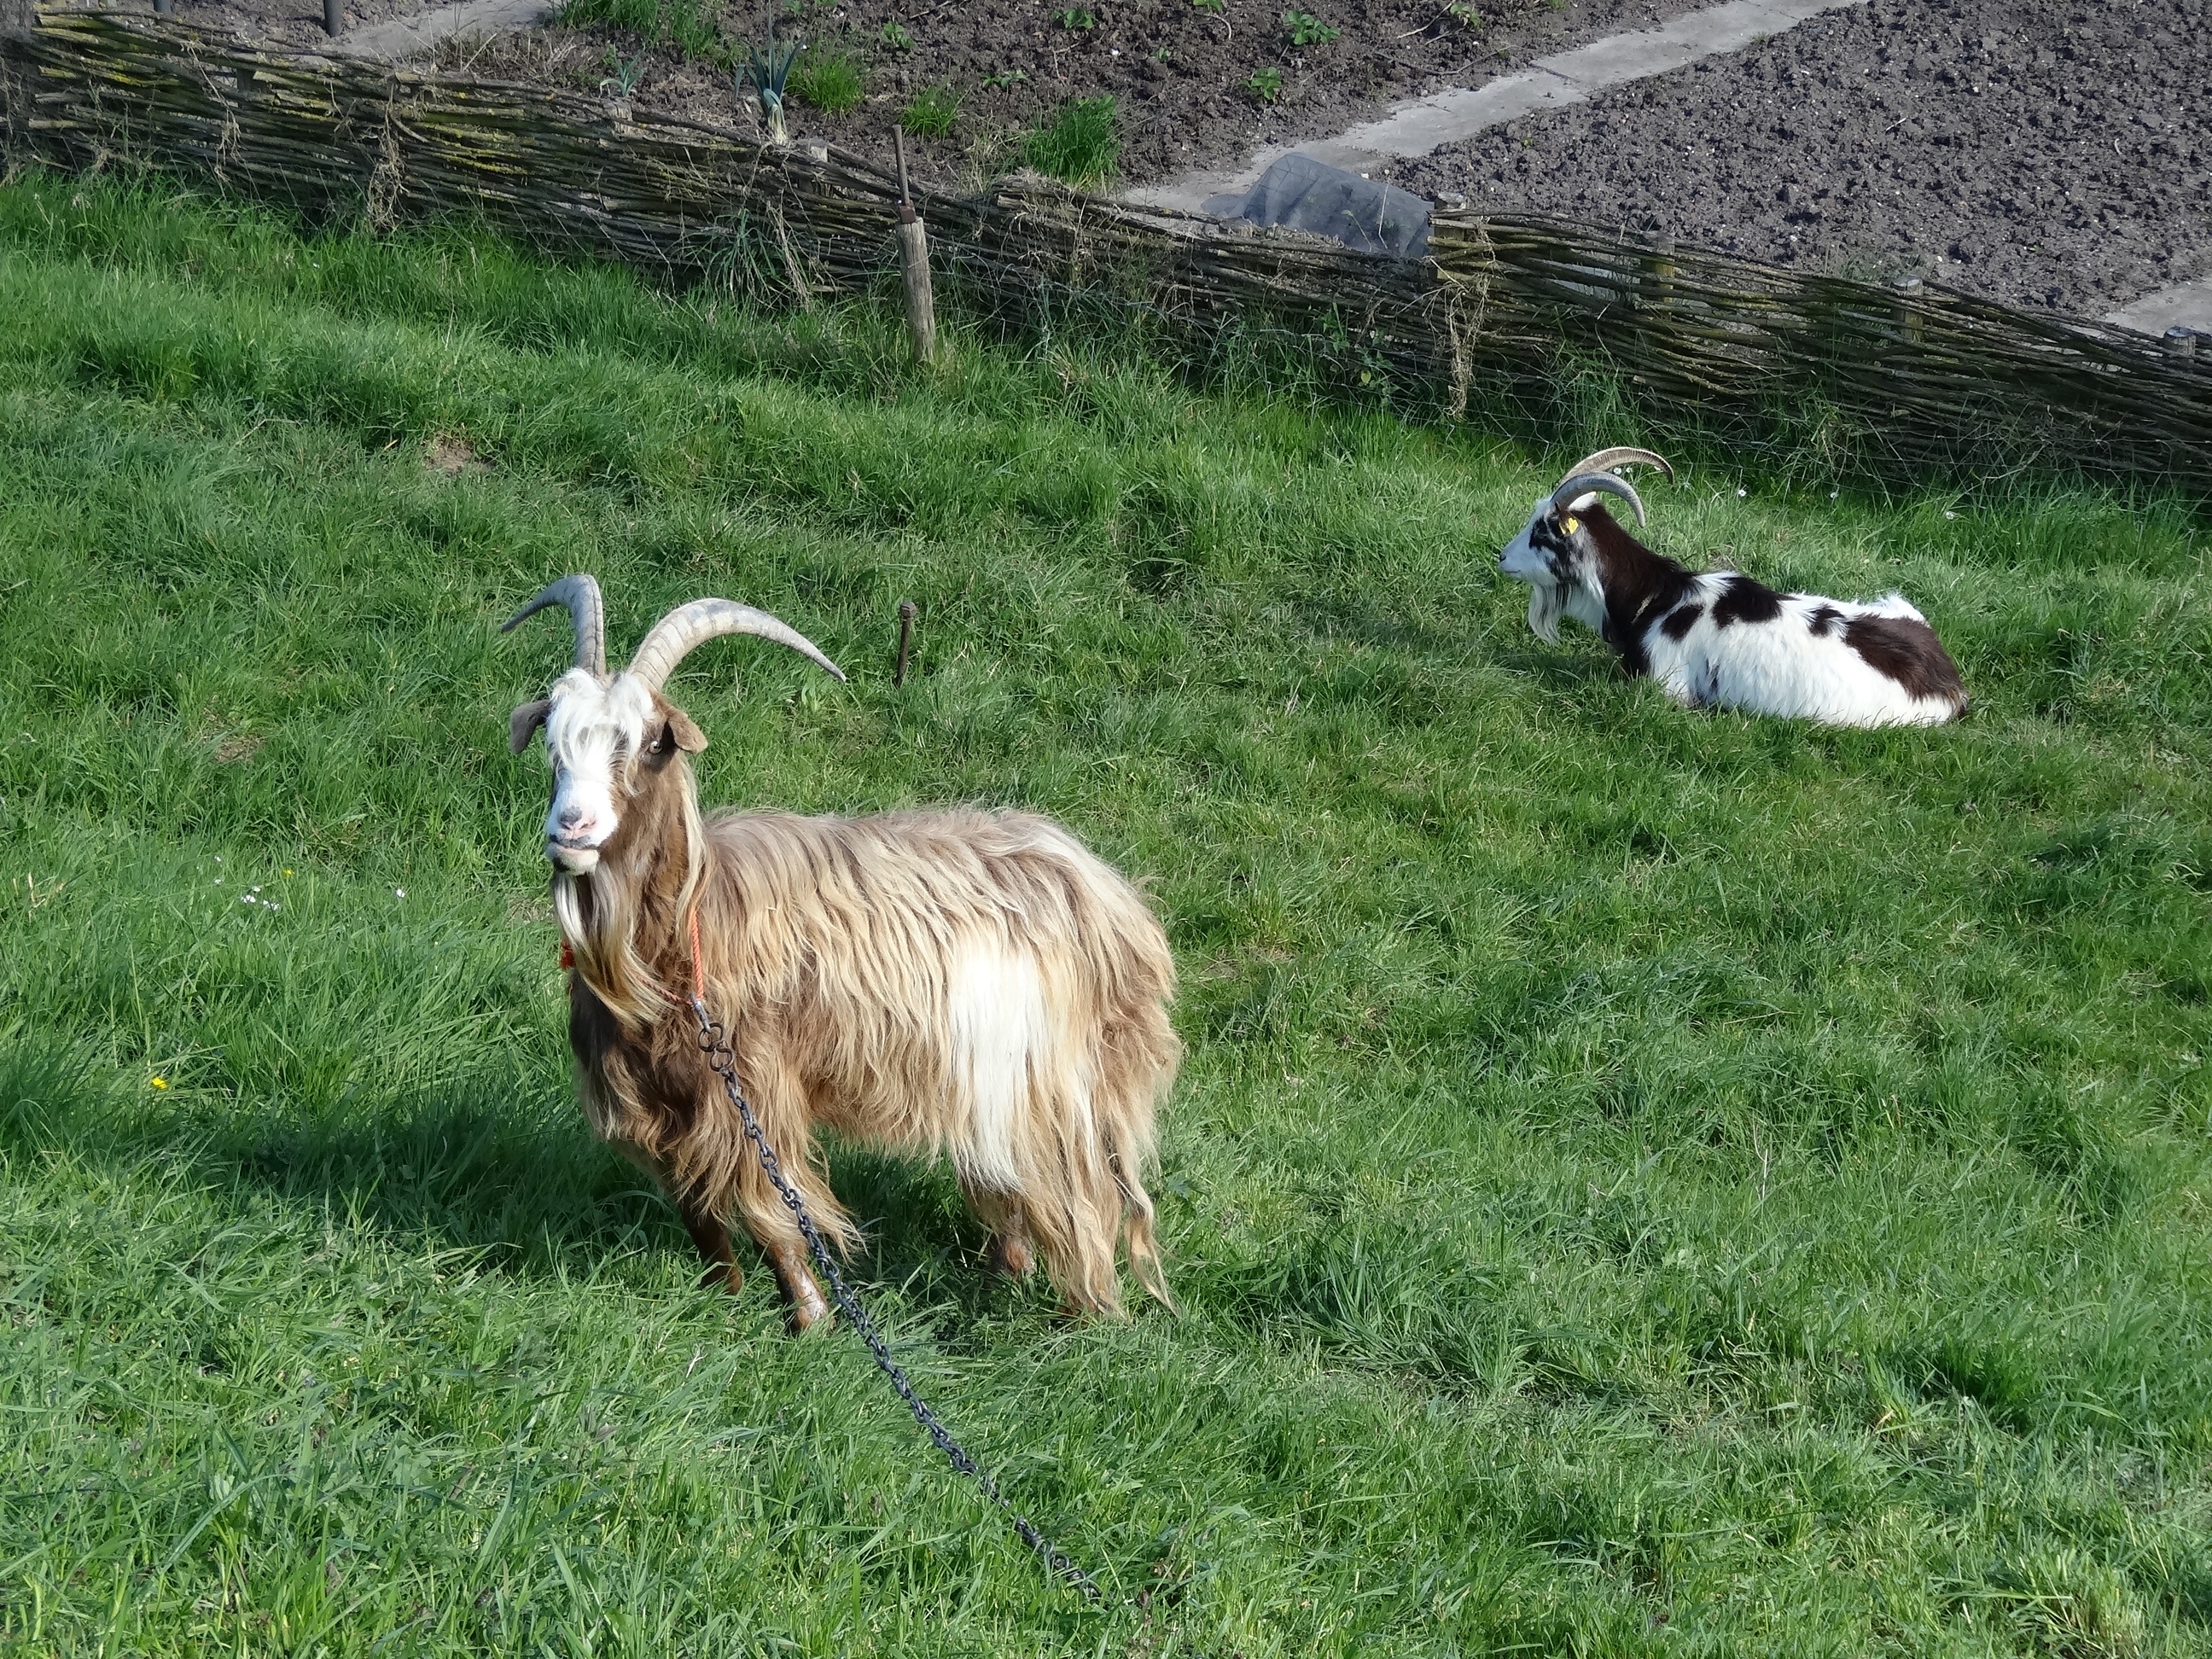
nature, grass, field, farm, meadow, animal, cute, goat, spring, green, herd, pasture, grazing, sheep, mammal, fauna, face, goats, netherlands, grassland, animals, vertebrate, enjoy, browser, rural area, look at, mischievous goat, geitekop, cow goat family